Chinese Wikipedia

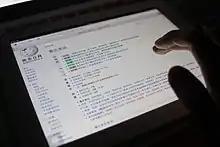
Browsing the Chinese Wikipedia on an iPad

The Chinese Wikipedia was established along with 12 other Wikipedias in May 2001. At the beginning, however, the Chinese Wikipedia did not support Chinese characters, and had no encyclopedic content.